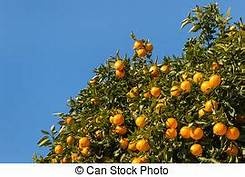
Label: mandarine